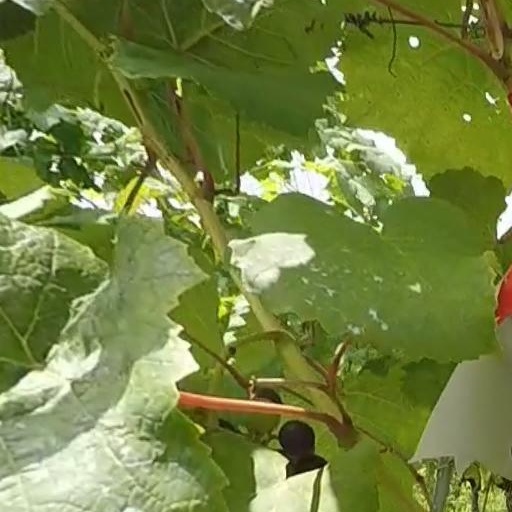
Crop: grape